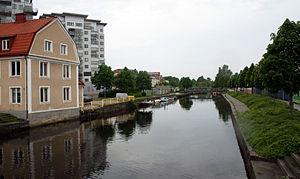
Mieån est une rivière qui coule dans les comtés de Blekinge et de Kronoberg, en Suède, et un fleuve côtier qui se jette dans la Mer Baltique à Karlshamn.